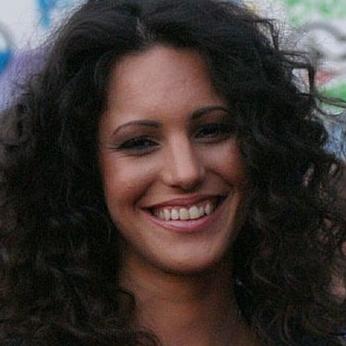
Age: 23